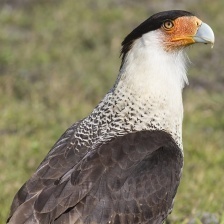
Species: CRESTED CARACARA
Scientific name: CARACARA CHERIWAY